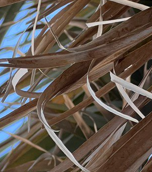
Label: Potassium Deficiency